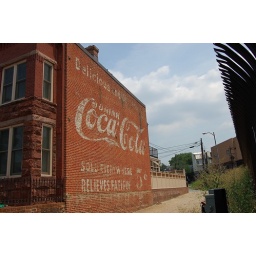
A wonderful building and coke sign on Capital Hill in DC. It is around the corner from the DNC headquarters.